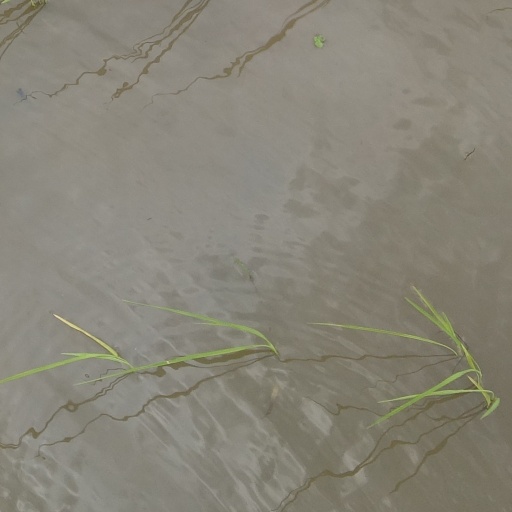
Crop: rice